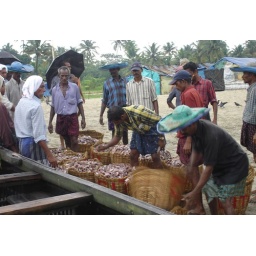
An abundant fish catch is placed in baskets at a village near Alleppy.